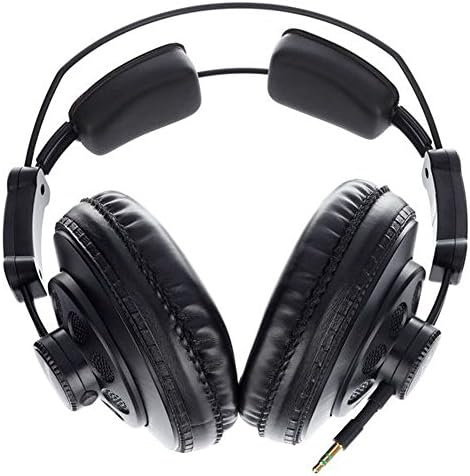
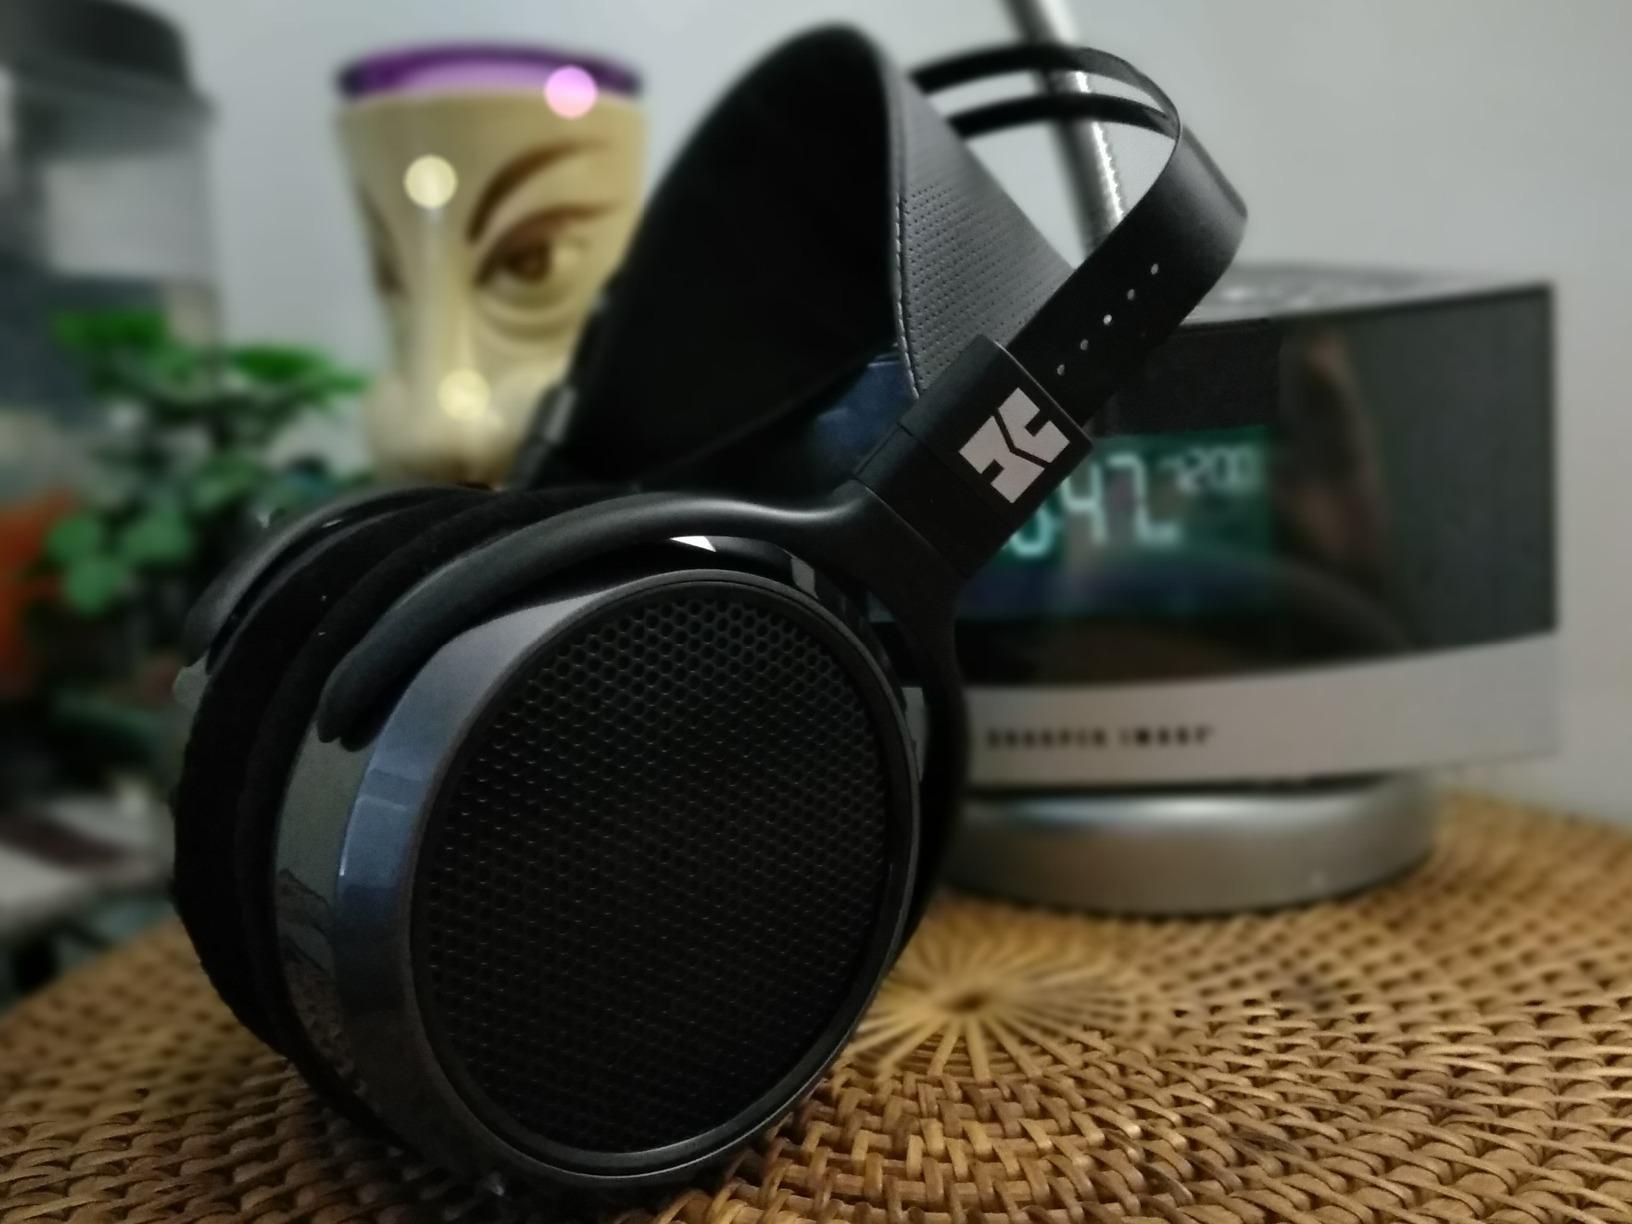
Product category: headphones
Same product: no